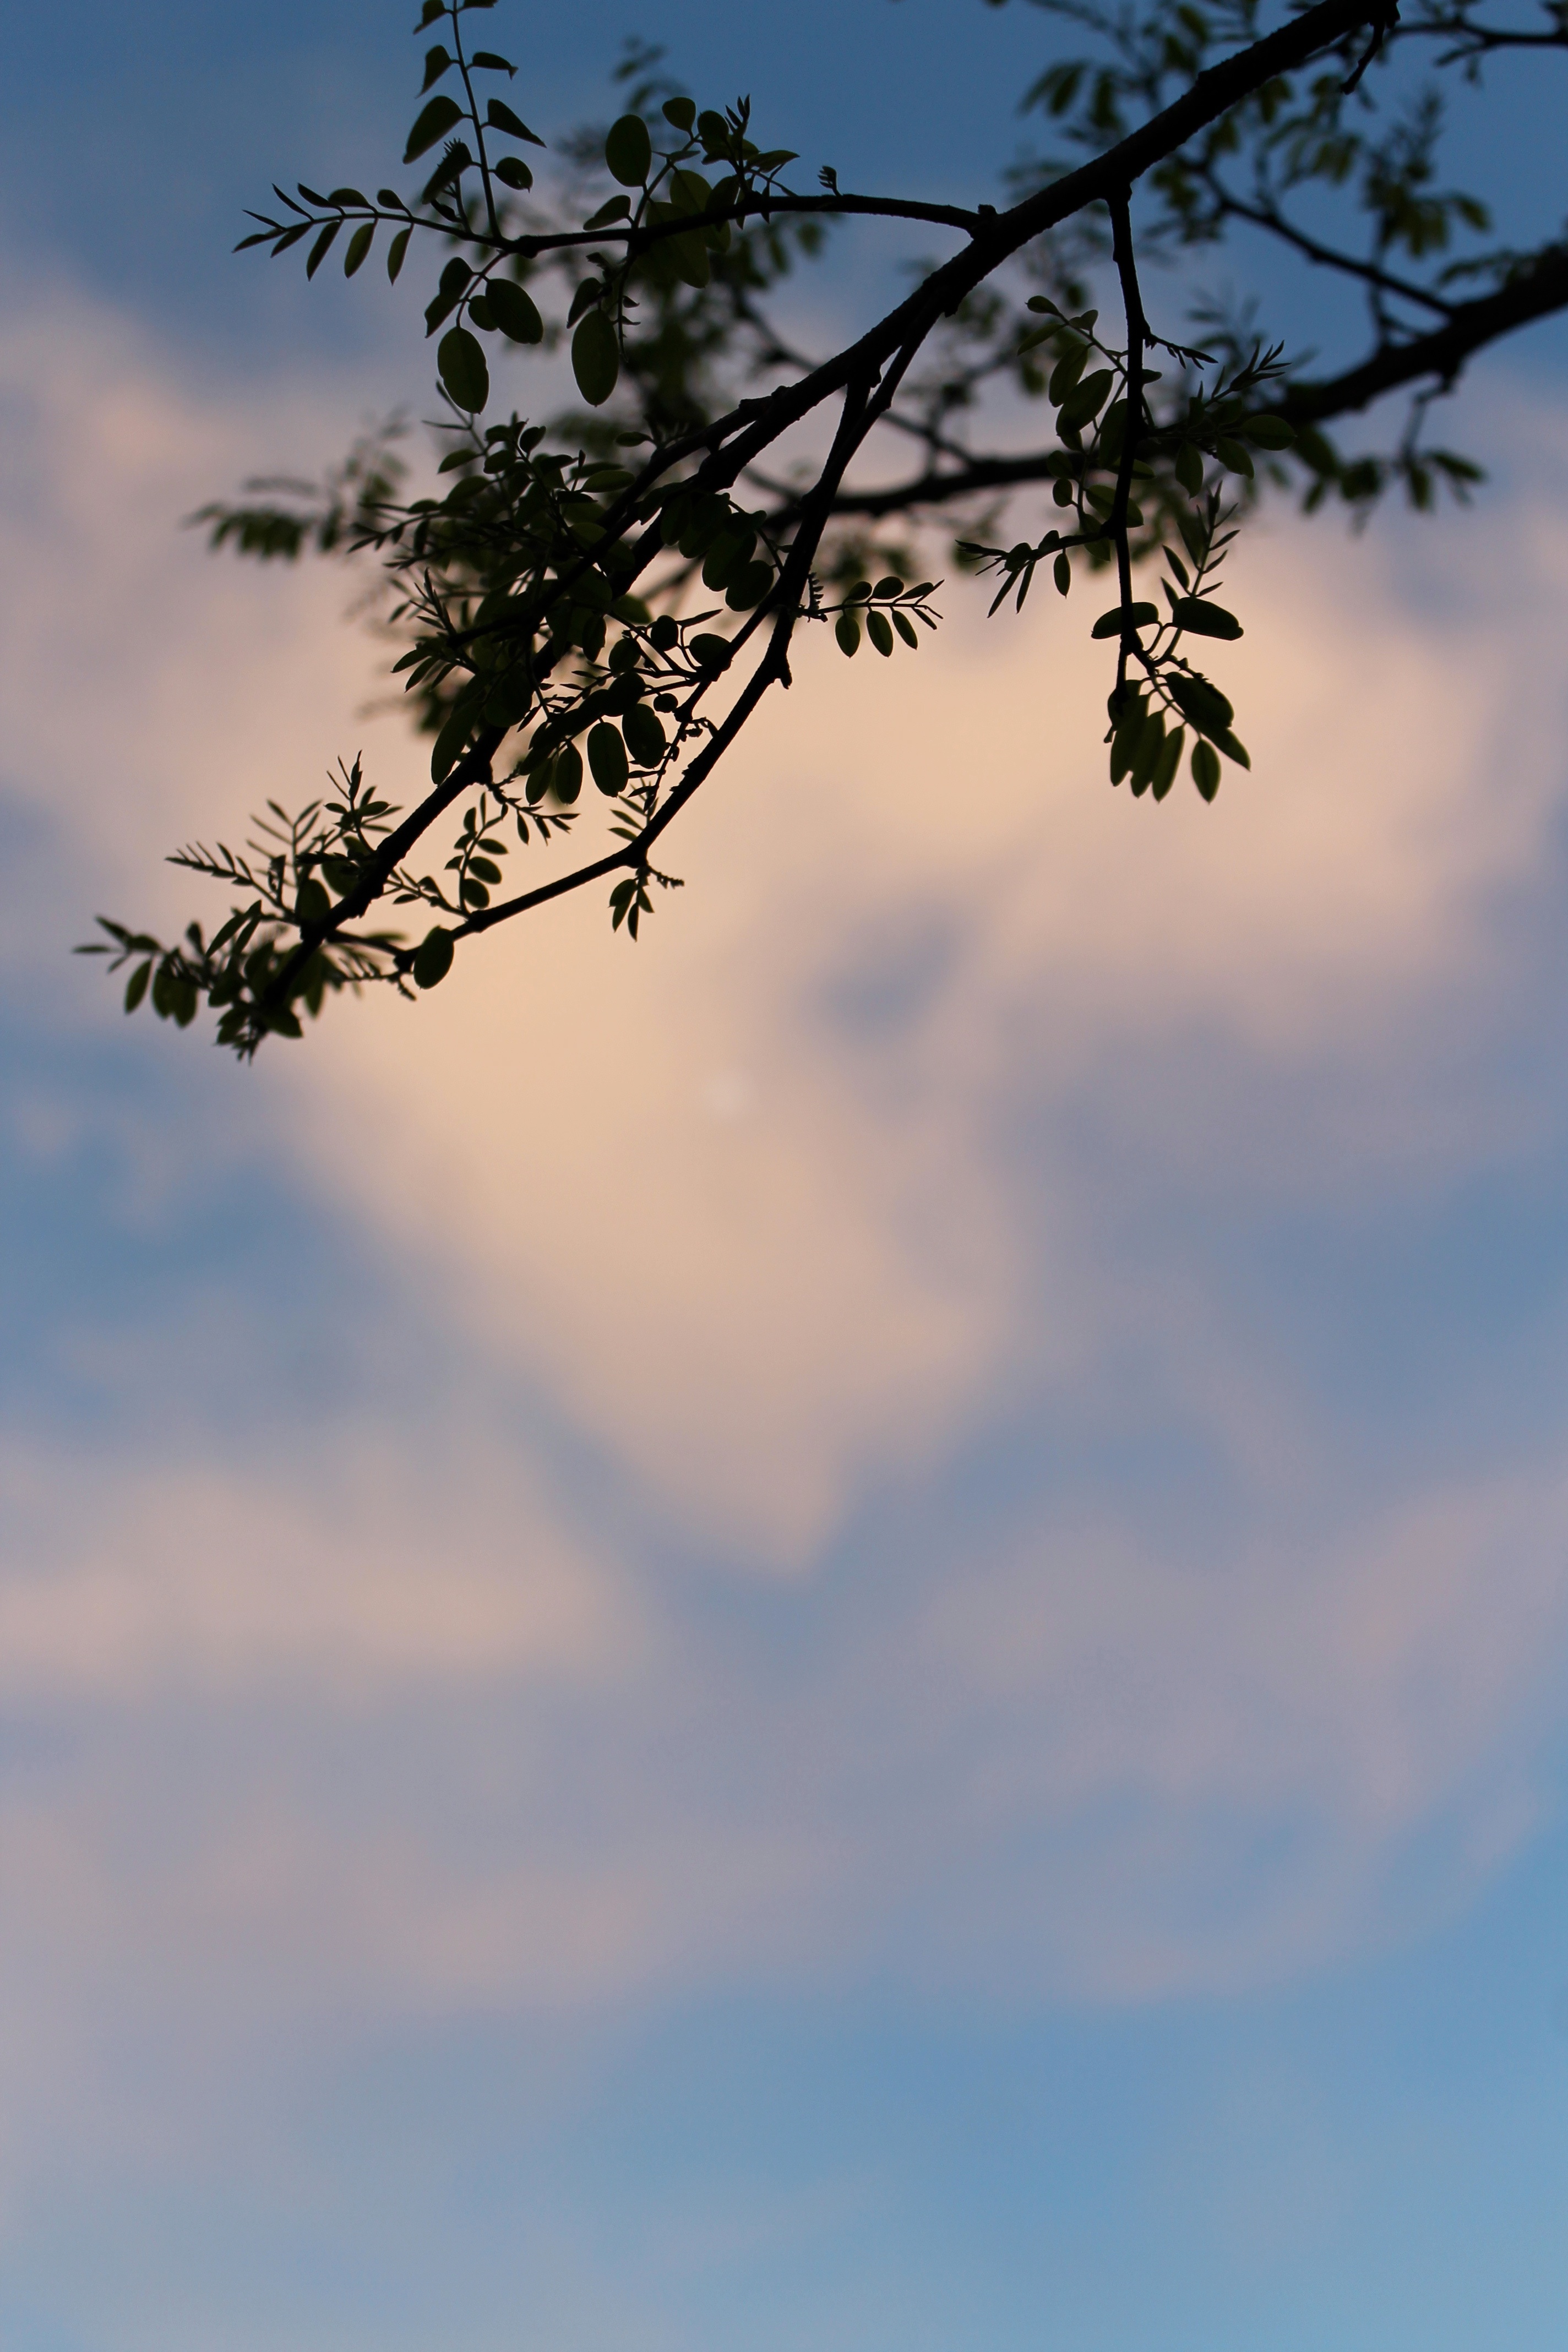
tree, nature, branch, cloud, plant, sky, sunset, sunlight, morning, leaf, flower, woody plant